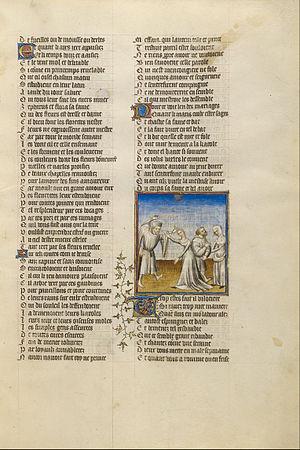
Le Roman de la Rose est une œuvre poétique française médiévale de 21 780 vers octosyllabiques sous la forme d’un rêve allégorique. Il a été écrit en deux temps : Guillaume de Lorris écrivit la première partie 1230-1235, puis l’ouvrage fut repris et complété par Jean de Meung entre 1275 et 1280.